Železná hůrka

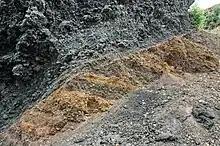
Discordant layers at Železná hůrka

Železná hůrka is a young volcano, geologically speaking. Samples from the lower, older part of its cone yielded the age of 519,000 years (with a margin of error of 51,000 years).